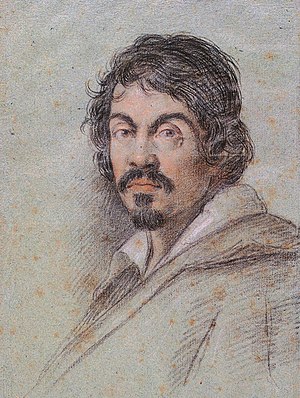
Michelangelo Merisi da Caravaggio
Ottavio Leoni (1578-1630): Portræt af Caravaggio, ca. 1621. Biblioteca Marucelliana, Firenze
Michelangelo Merisi, som senere tog navn efter landsbyen Caravaggio nær Bergamo, var en italiensk maler. Han revolutionerede malerkunsten omkring år 1600, og står som en central figur i den italienske barok. Malerierne fremstår i en dramatisk stil med figurer i skarpt lys på en mørk baggrund, kaldet clairobscur på fransk og chiaroscuro på italiensk.